Shiroshita Station

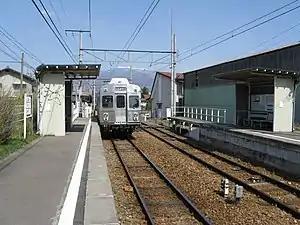
Shiroshita Station in April 2008

is a railway station in the city of Ueda, Nagano, Japan, operated by the private railway operating company Ueda Electric Railway.